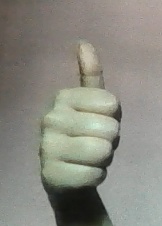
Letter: aleff